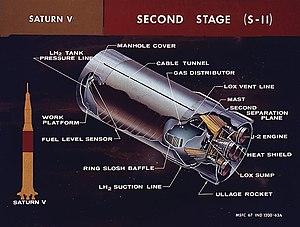
Le S-II était le deuxième étage du lanceur américain Saturn V, chargé de lancer les vaisseaux habités des missions lunaires du programme Apollo. Il a été construit par North American Aviation. Utilisant de l'hydrogène liquide et de l'oxygène liquide, cet étage propulsait Saturn V dans la haute atmosphère grâce à la poussée cumulée de 4 400 kN que produisaient ses cinq moteurs J-2, disposés en croix.